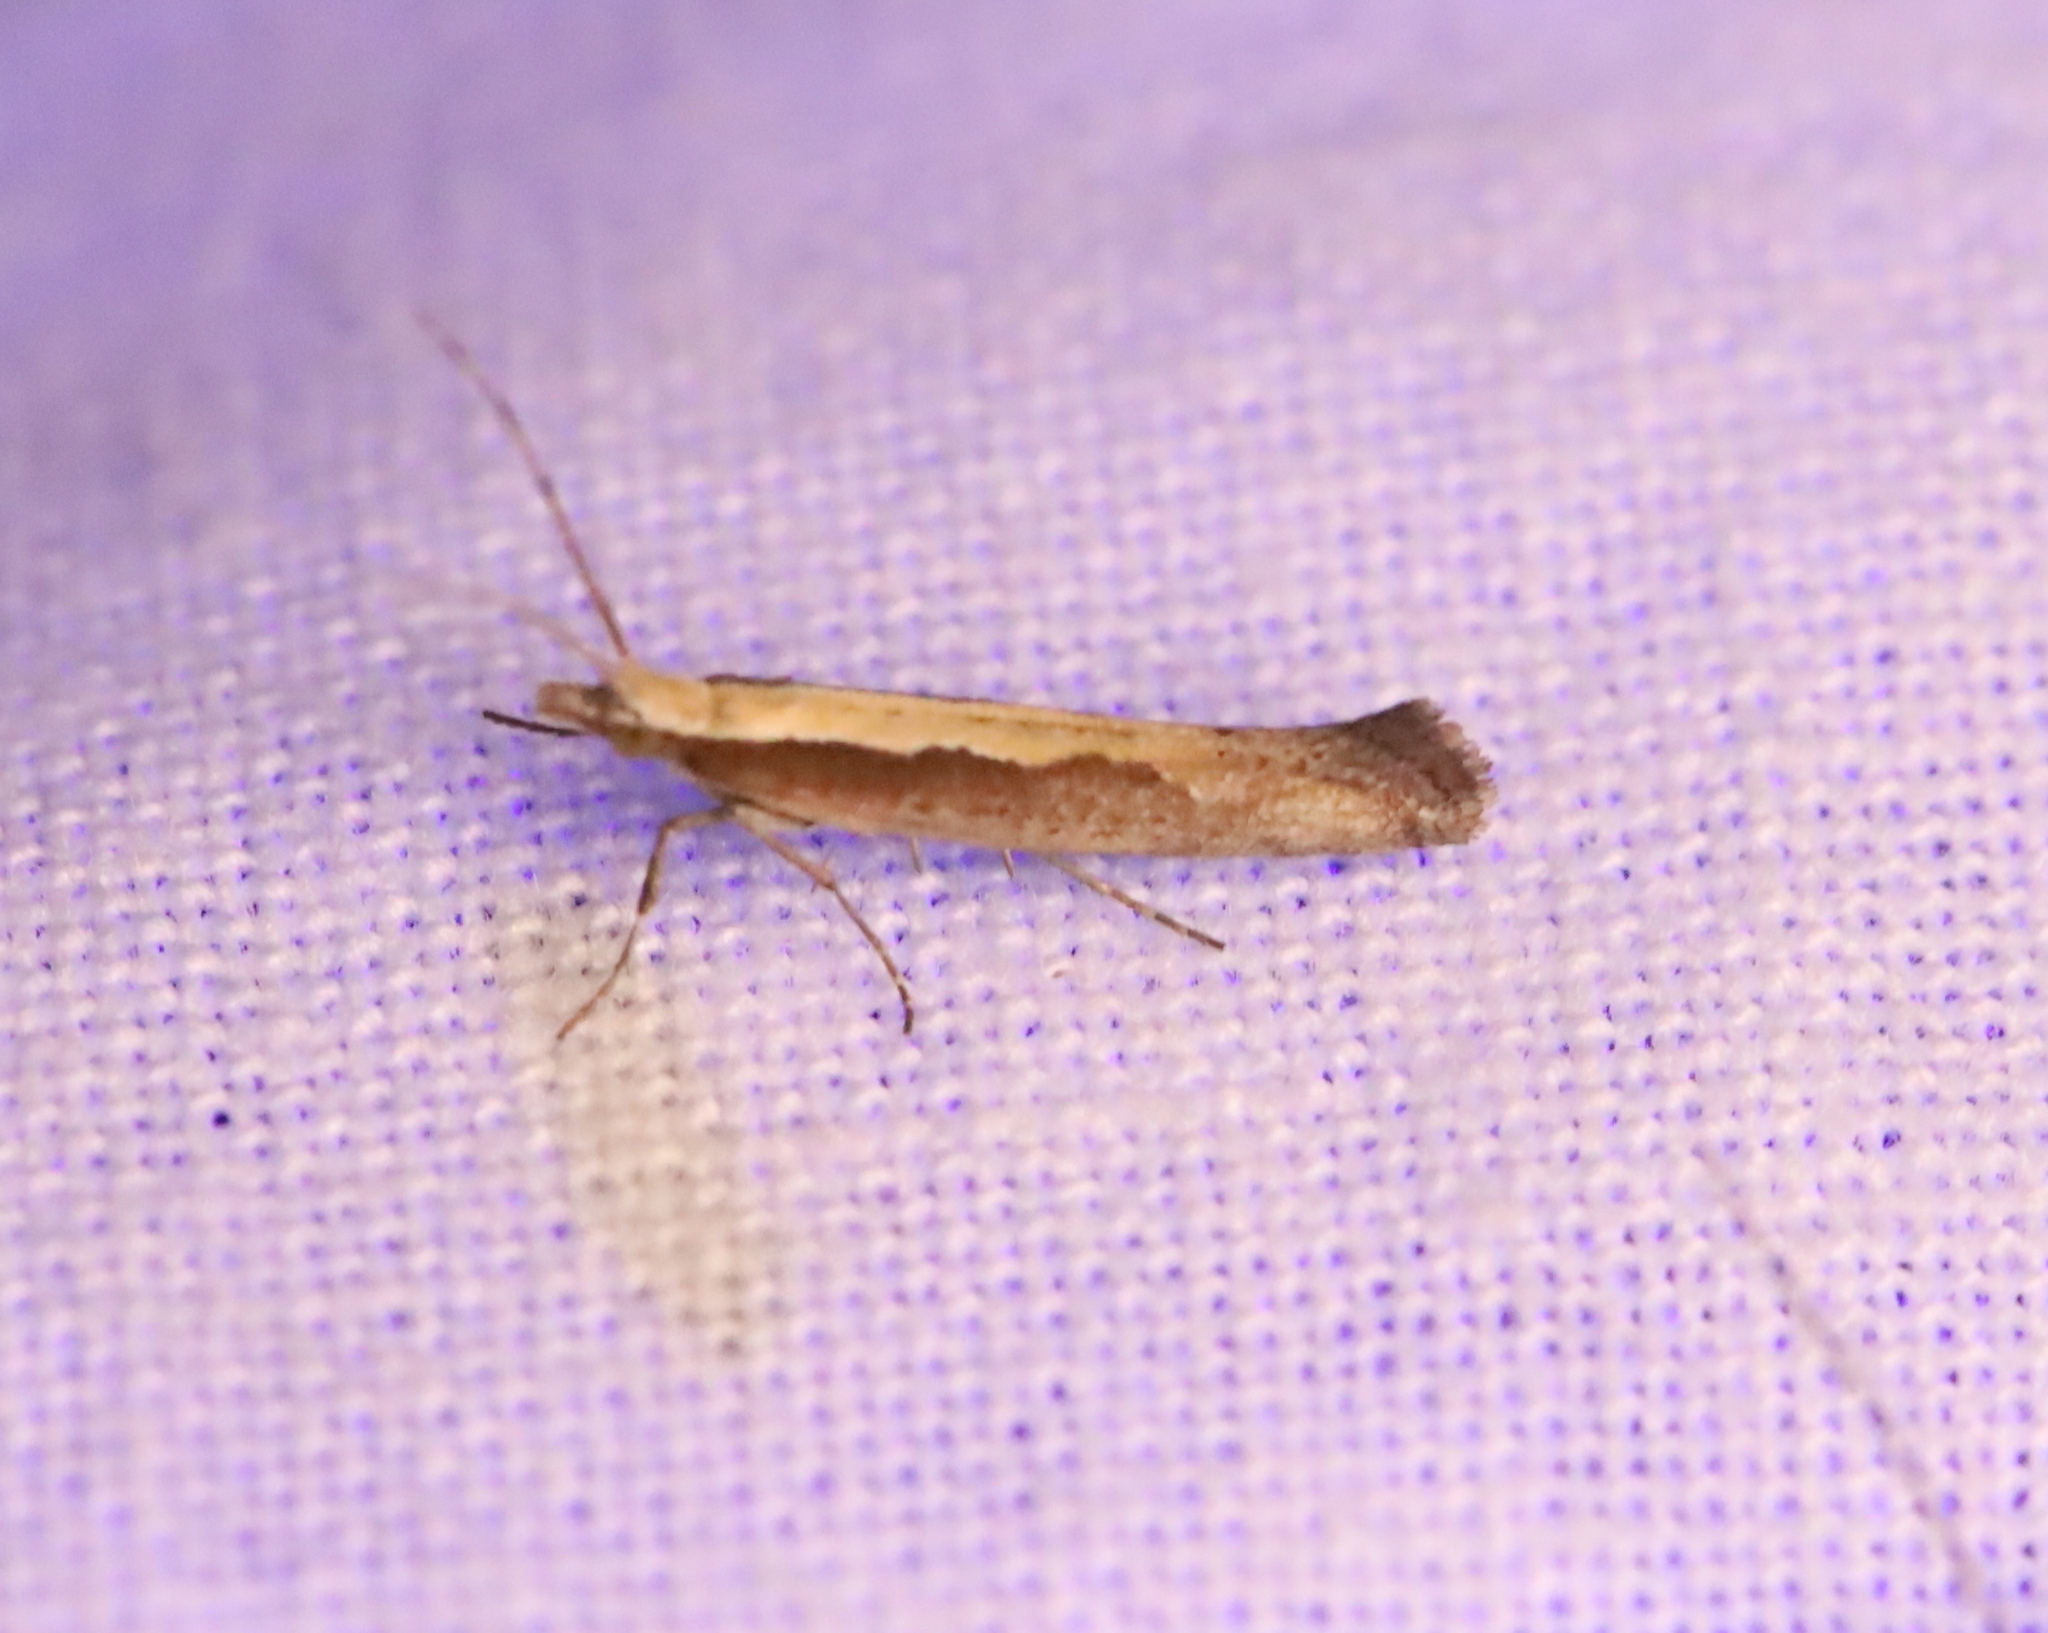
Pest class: diamondback_moth